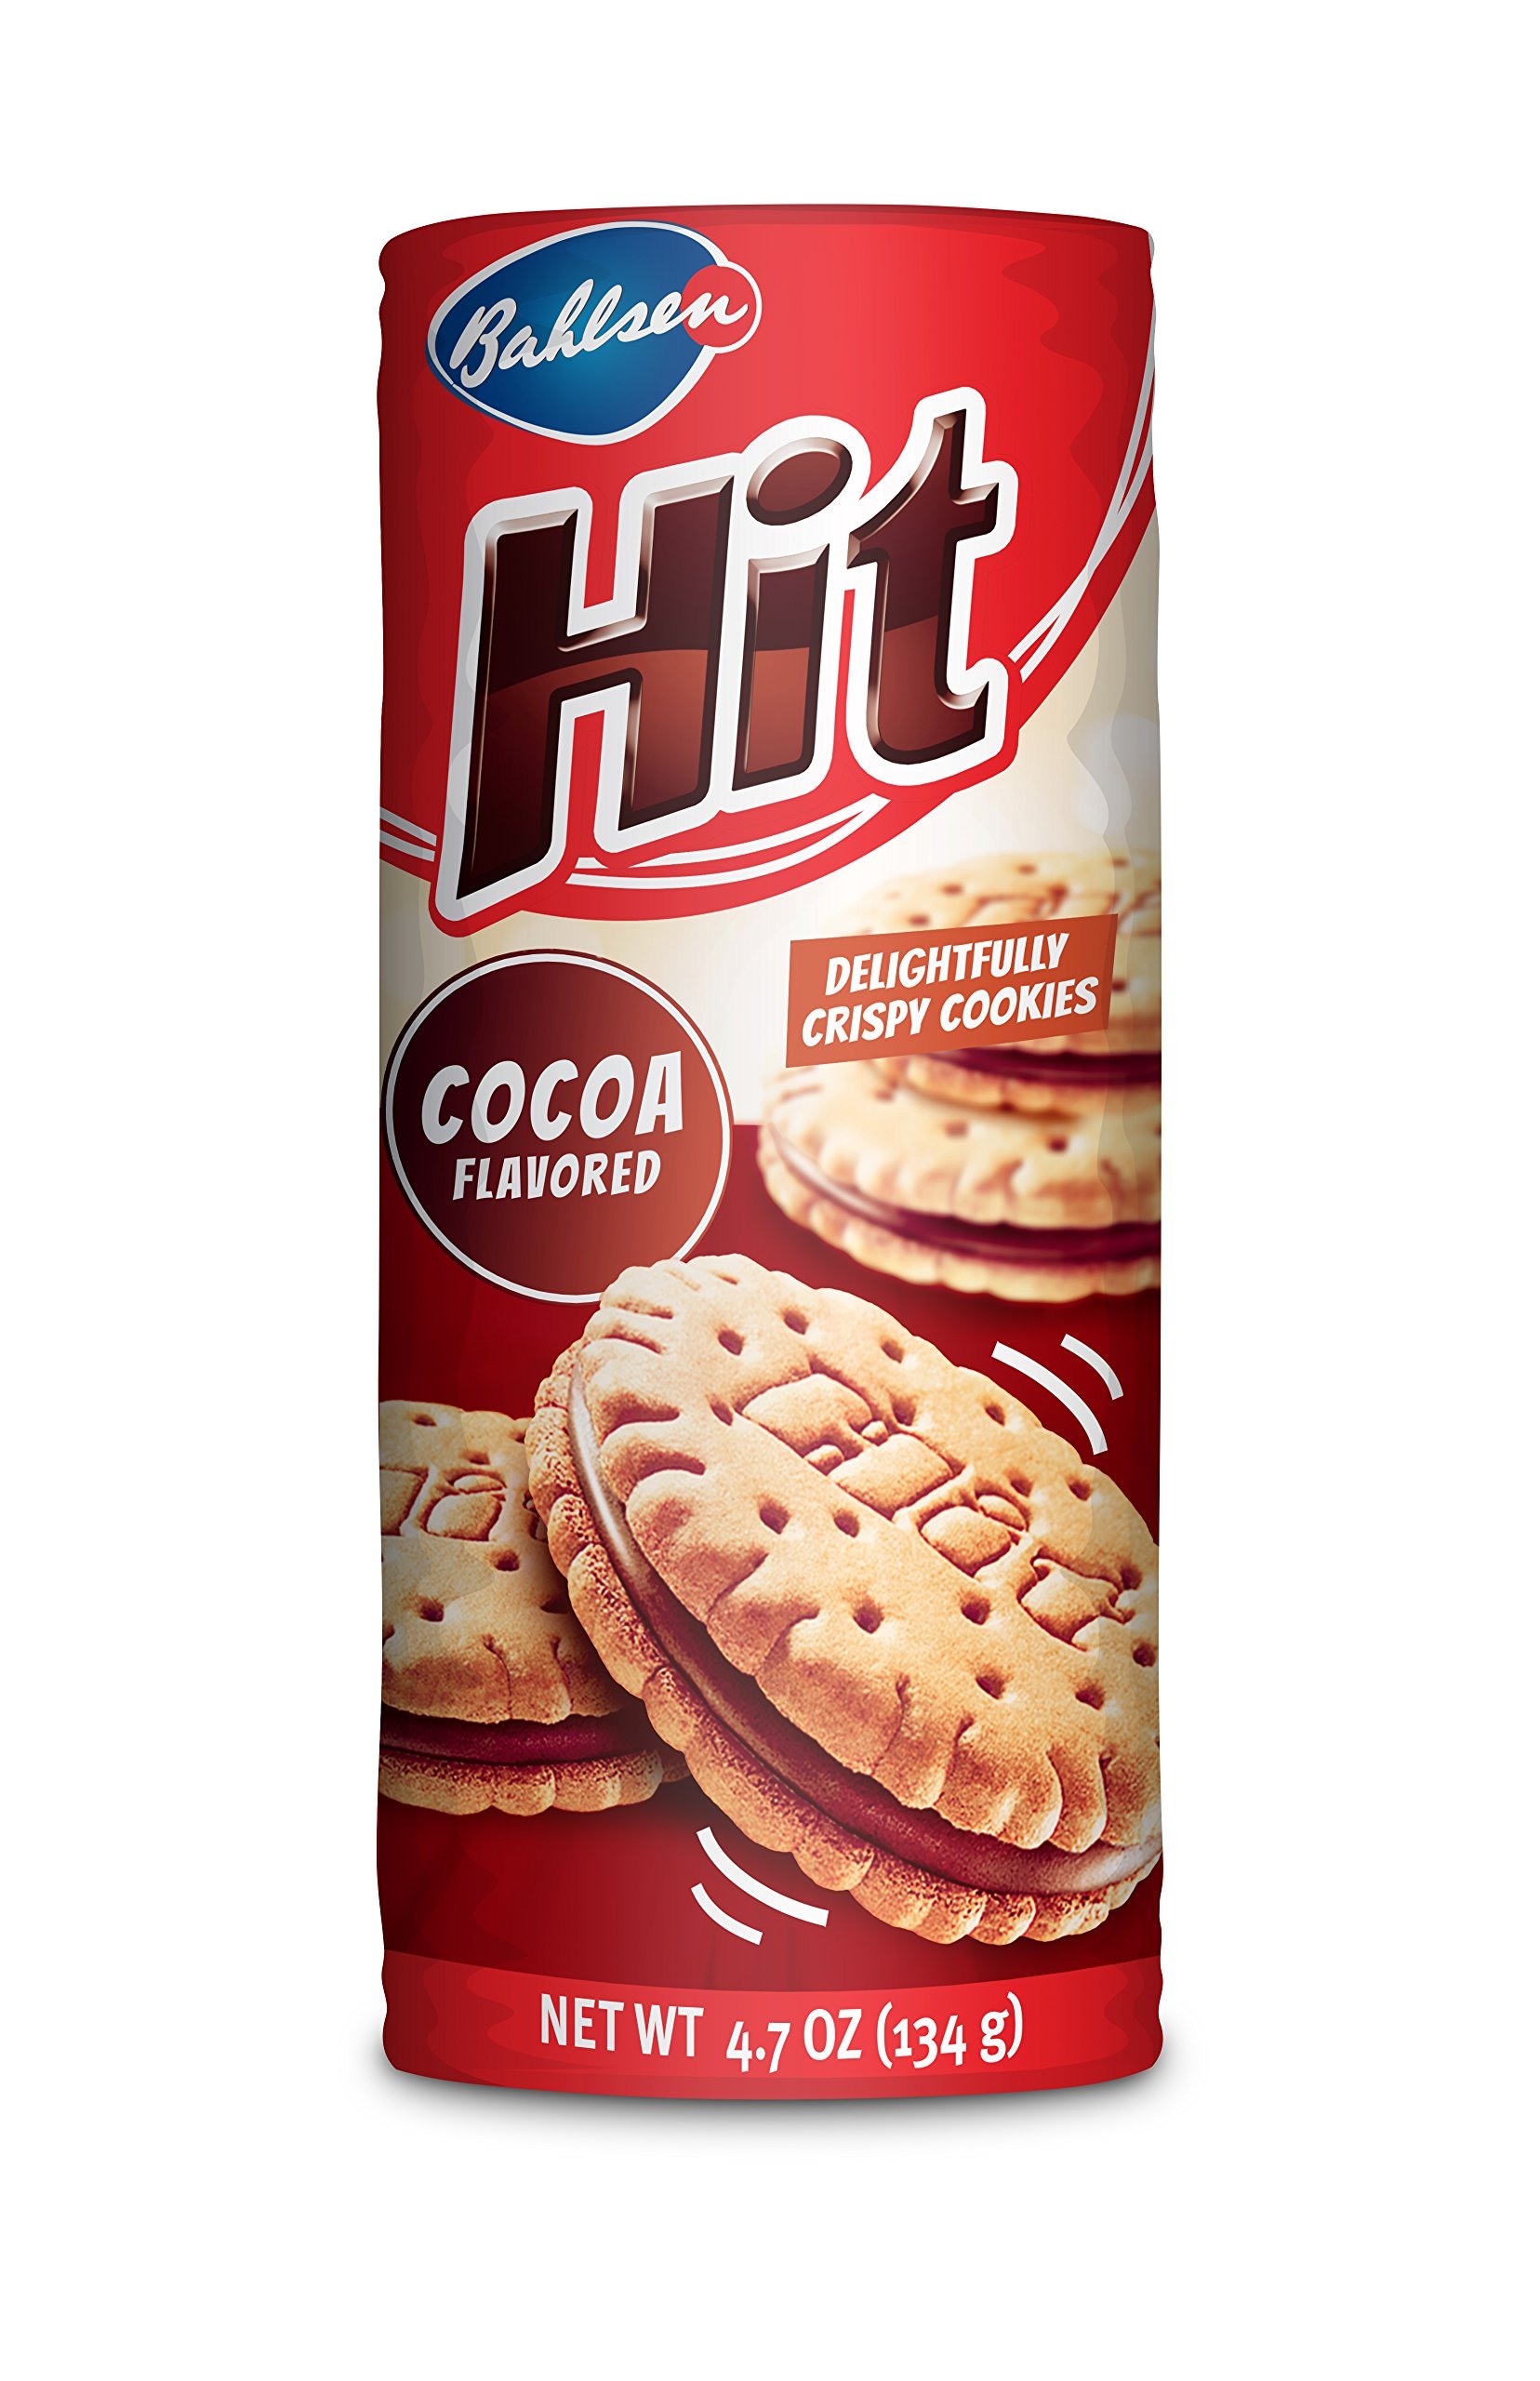
Item Name: Bahlsen Hit Cocoa Creme Cookies (134 g )
Bullet Point 1: HIT COCOA SANDWICH COOKIE - A sandwich cookie with a crisp golden vanilla biscuit and a generous cocoa creme filling; Crisp cookie and creamy filling is a classic combination!
Bullet Point 2: Suitable for Vegetarians
Bullet Point 3: Continental Biscuits
Bullet Point 4: Perfect for sharing
Product Description: <p>Biscuits with a delightful chocolate flavored filling.</p> <p>Contains wheat and milk.&nbsp; May contain traces of egg, soy and hazelnuts.</p> <p>Made in Poland.</p>
Value: 4.73
Unit: Ounce

Price: 9.75